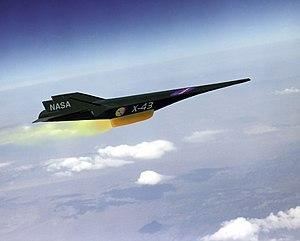
Les avions-X, ou X-planes en anglais, sont une série d'aéronefs expérimentaux, développés par les États-Unis en vue d'étudier et de développer des technologies novatrices ou de nouveaux concepts aérodynamiques. Certains de ces appareils, comme les Bell X-1 et North American X-15 ont été très médiatisés, le plus souvent pour faire valoir l'avance technologique américaine, d'autres comme le X-16 ont été entourés du plus grand secret. Le premier avion-X, le Bell X-1 fut piloté par Chuck Yeager le 19 janvier 1946.
Cet article liste les aéronefs des forces armées des États-Unis. Les prototypes sont généralement préfixés par un « X » et sans nom, tandis que les modèles de pré-série sont généralement précédés d'un « Y ».
Le statoréacteur est un système de propulsion par réaction des aéronefs, dont la poussée est produite par éjection de gaz issus de la combustion d'un carburant, généralement le kérosène. Il n'est constitué que d'un tube et ne comporte aucune pièce mobile, d'où le terme « stato » pour statique.